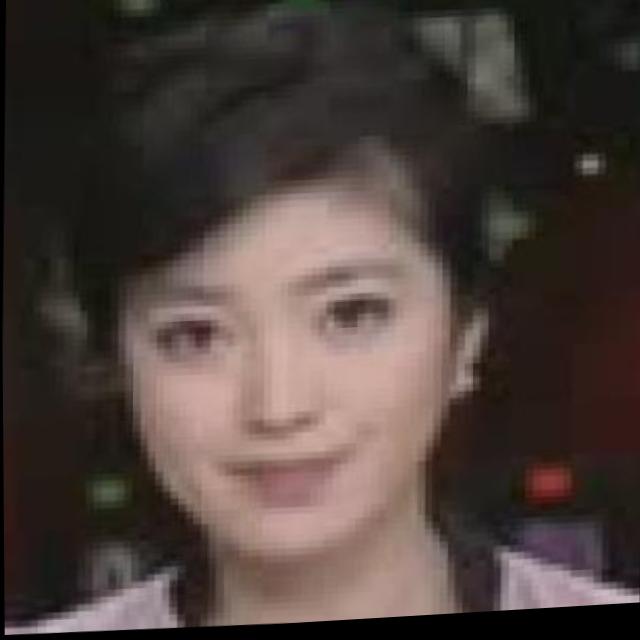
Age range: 21-44